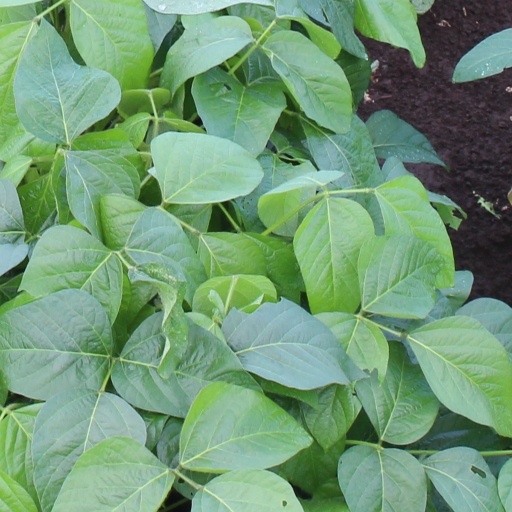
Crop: soybean